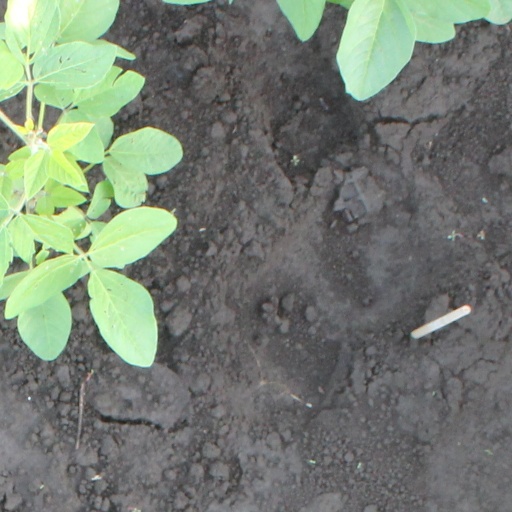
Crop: soybean